Brachychiton rupestris

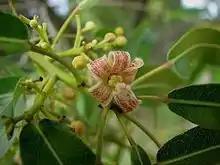
Female flower

"Brachychiton rupestris" is found in central Queensland from latitude 22° S to 28° S, with the western limits of its range defined by the 500 mm rainfall isohyet. It grows on the tops and slopes of hills or ridges in low hilly country, in clay, shale, or basalt soils. It is an emergent tree in forests dominated by brigalow ("Acacia harpophylla"), hoop pine ("Araucaria cunninghamii"), or ooline ("Cadellia pentastylis"). It is always present in the Central semi-evergreen vine thicket—also known as Bottletree Scrub—of the Brigalow Belt. Other common species include broad-leaved bottle tree ("Brachychiton australis") and belah ("Casuarina cristata"). The narrow-leaved bottle tree is replaced by the kurrajong in similar communities in New South Wales.